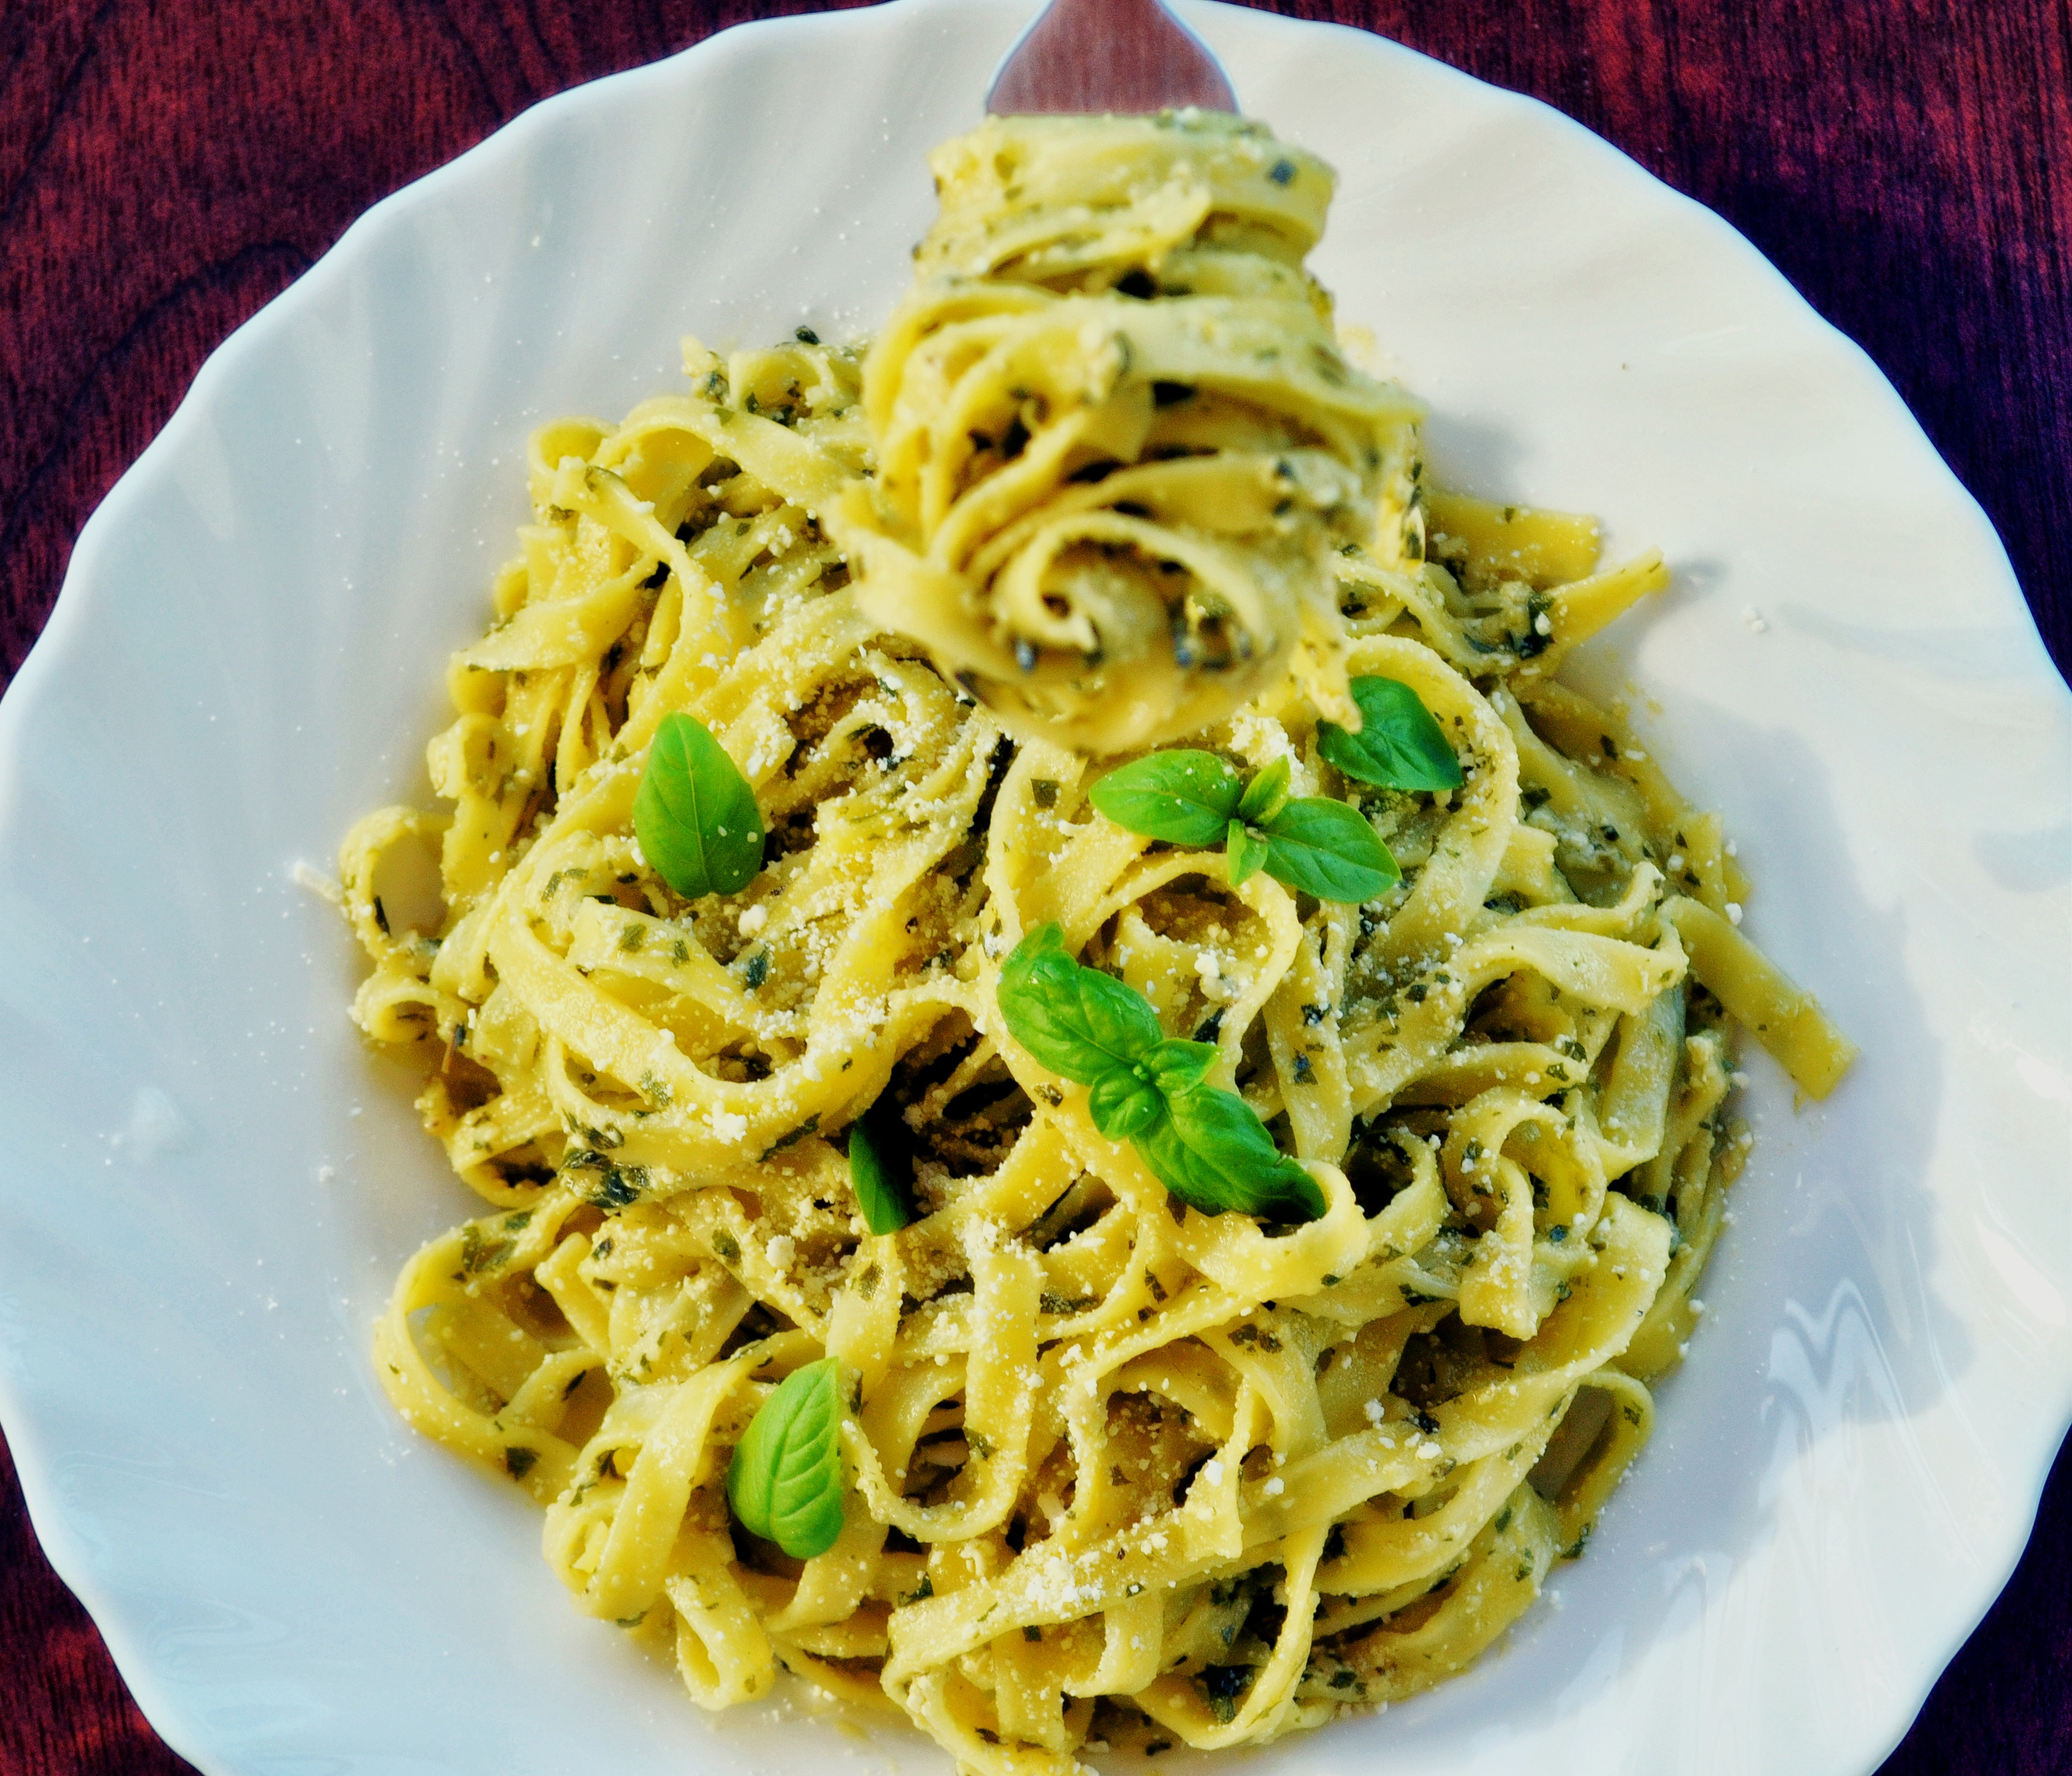
dish, meal, food, fresh, italy, recipe, gourmet, snack, cuisine, delicious, pasta, basil, cheese, noodle, pesto, tasty, spaghetti, vegetarian food, italian, traditional, olive, staple food, thai food, italian food, tagliatelle, chinese noodles, carbonara, leaf vegetable, european food, capellini, linguine, spaghetti aglio e olio, spaghetti alla puttanesca, pasta on a fork, singapore style noodles, taglierini